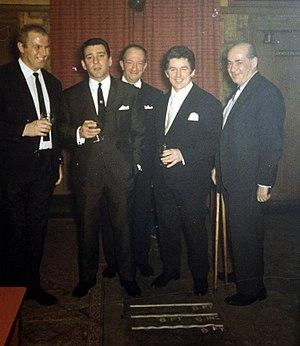
Les frères jumeaux Ronald « Ronnie » Kray et Reginald « Reggie » Kray sont des gangsters britanniques, originaires du quartier de Hoxton à Londres, et de grands noms du crime organisé dans l'East End de Londres dans les années 1950 et 1960.